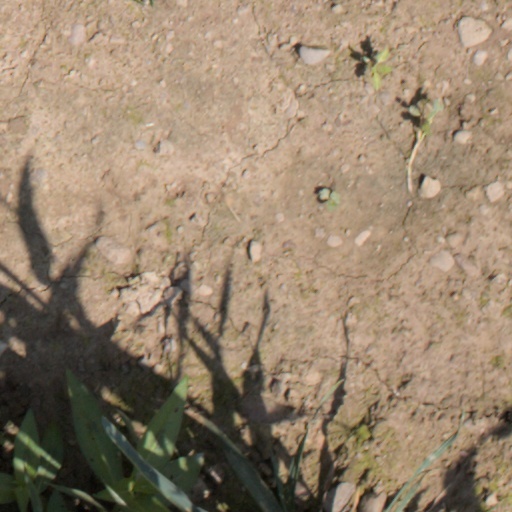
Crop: wheat